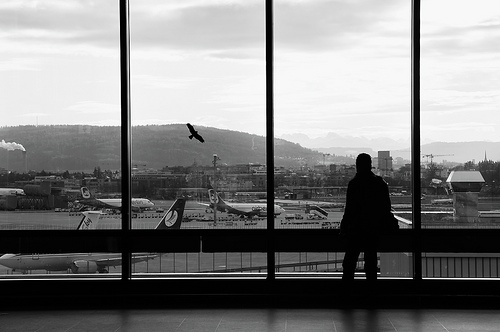
A man who is looking outside the window of an airport.
this is a man looking out of an airport window
a person is looking out of a large window
A person standing in front of a window look at planes.
A person is looking out the window at the airport.